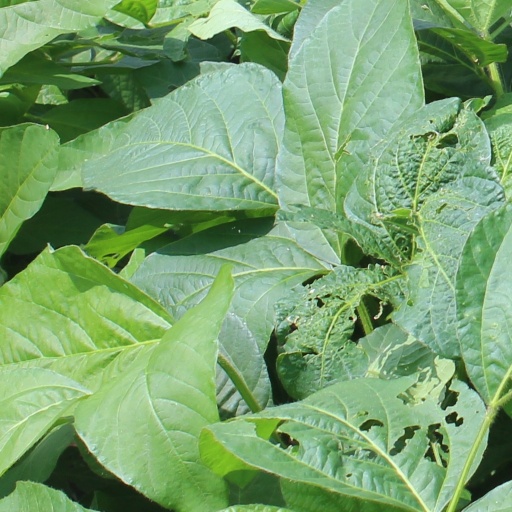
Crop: soybean